Léon Trulin

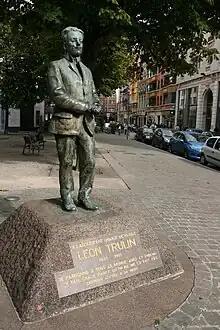
Léon Trulin, by Edgar-Henri Boutry indicating the birth date in 1897

Léon Trulin was born in Ath, in Belgium 2 June 1897. He was the second to last in a family of eight children. His father was a plumber and his mother was a worker in the fur industry. After the death of his father, at the age of 43, the family left the hometown and moved to La Madeleine, then Lille. Raised catholic, Léon studied in non-religious schools ("Victor Hugo" in La Madeleine and "Monge" in Lille)